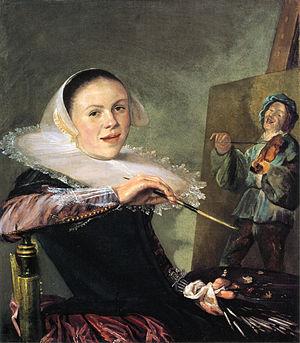
Une femme peintre est une artiste peintre de genre féminin. Identifiées dès l'Antiquité, des femmes pratiquèrent la peinture à toutes les époques, mais furent plus ou moins marginalisées selon les périodes.